Matt Kobyluck

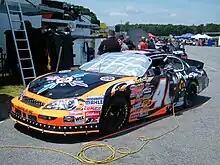
Kobyluck's 2009 car

Kobyluck began his career in 1993 driving in the popular Late Model division at Waterford Speedbowl in his home state of Connecticut. There, he posted numerous wins, top-five, and top-10 finishes – proving his ability to maneuver around the tight confines of a 3/8 mile bullring. His ease behind the wheel caught the attention of fellow competitors, and before long, he was asked to add to his already demanding schedule by piloting a car in the Modified division. His continued success left Kobyluck looking for new challenges.